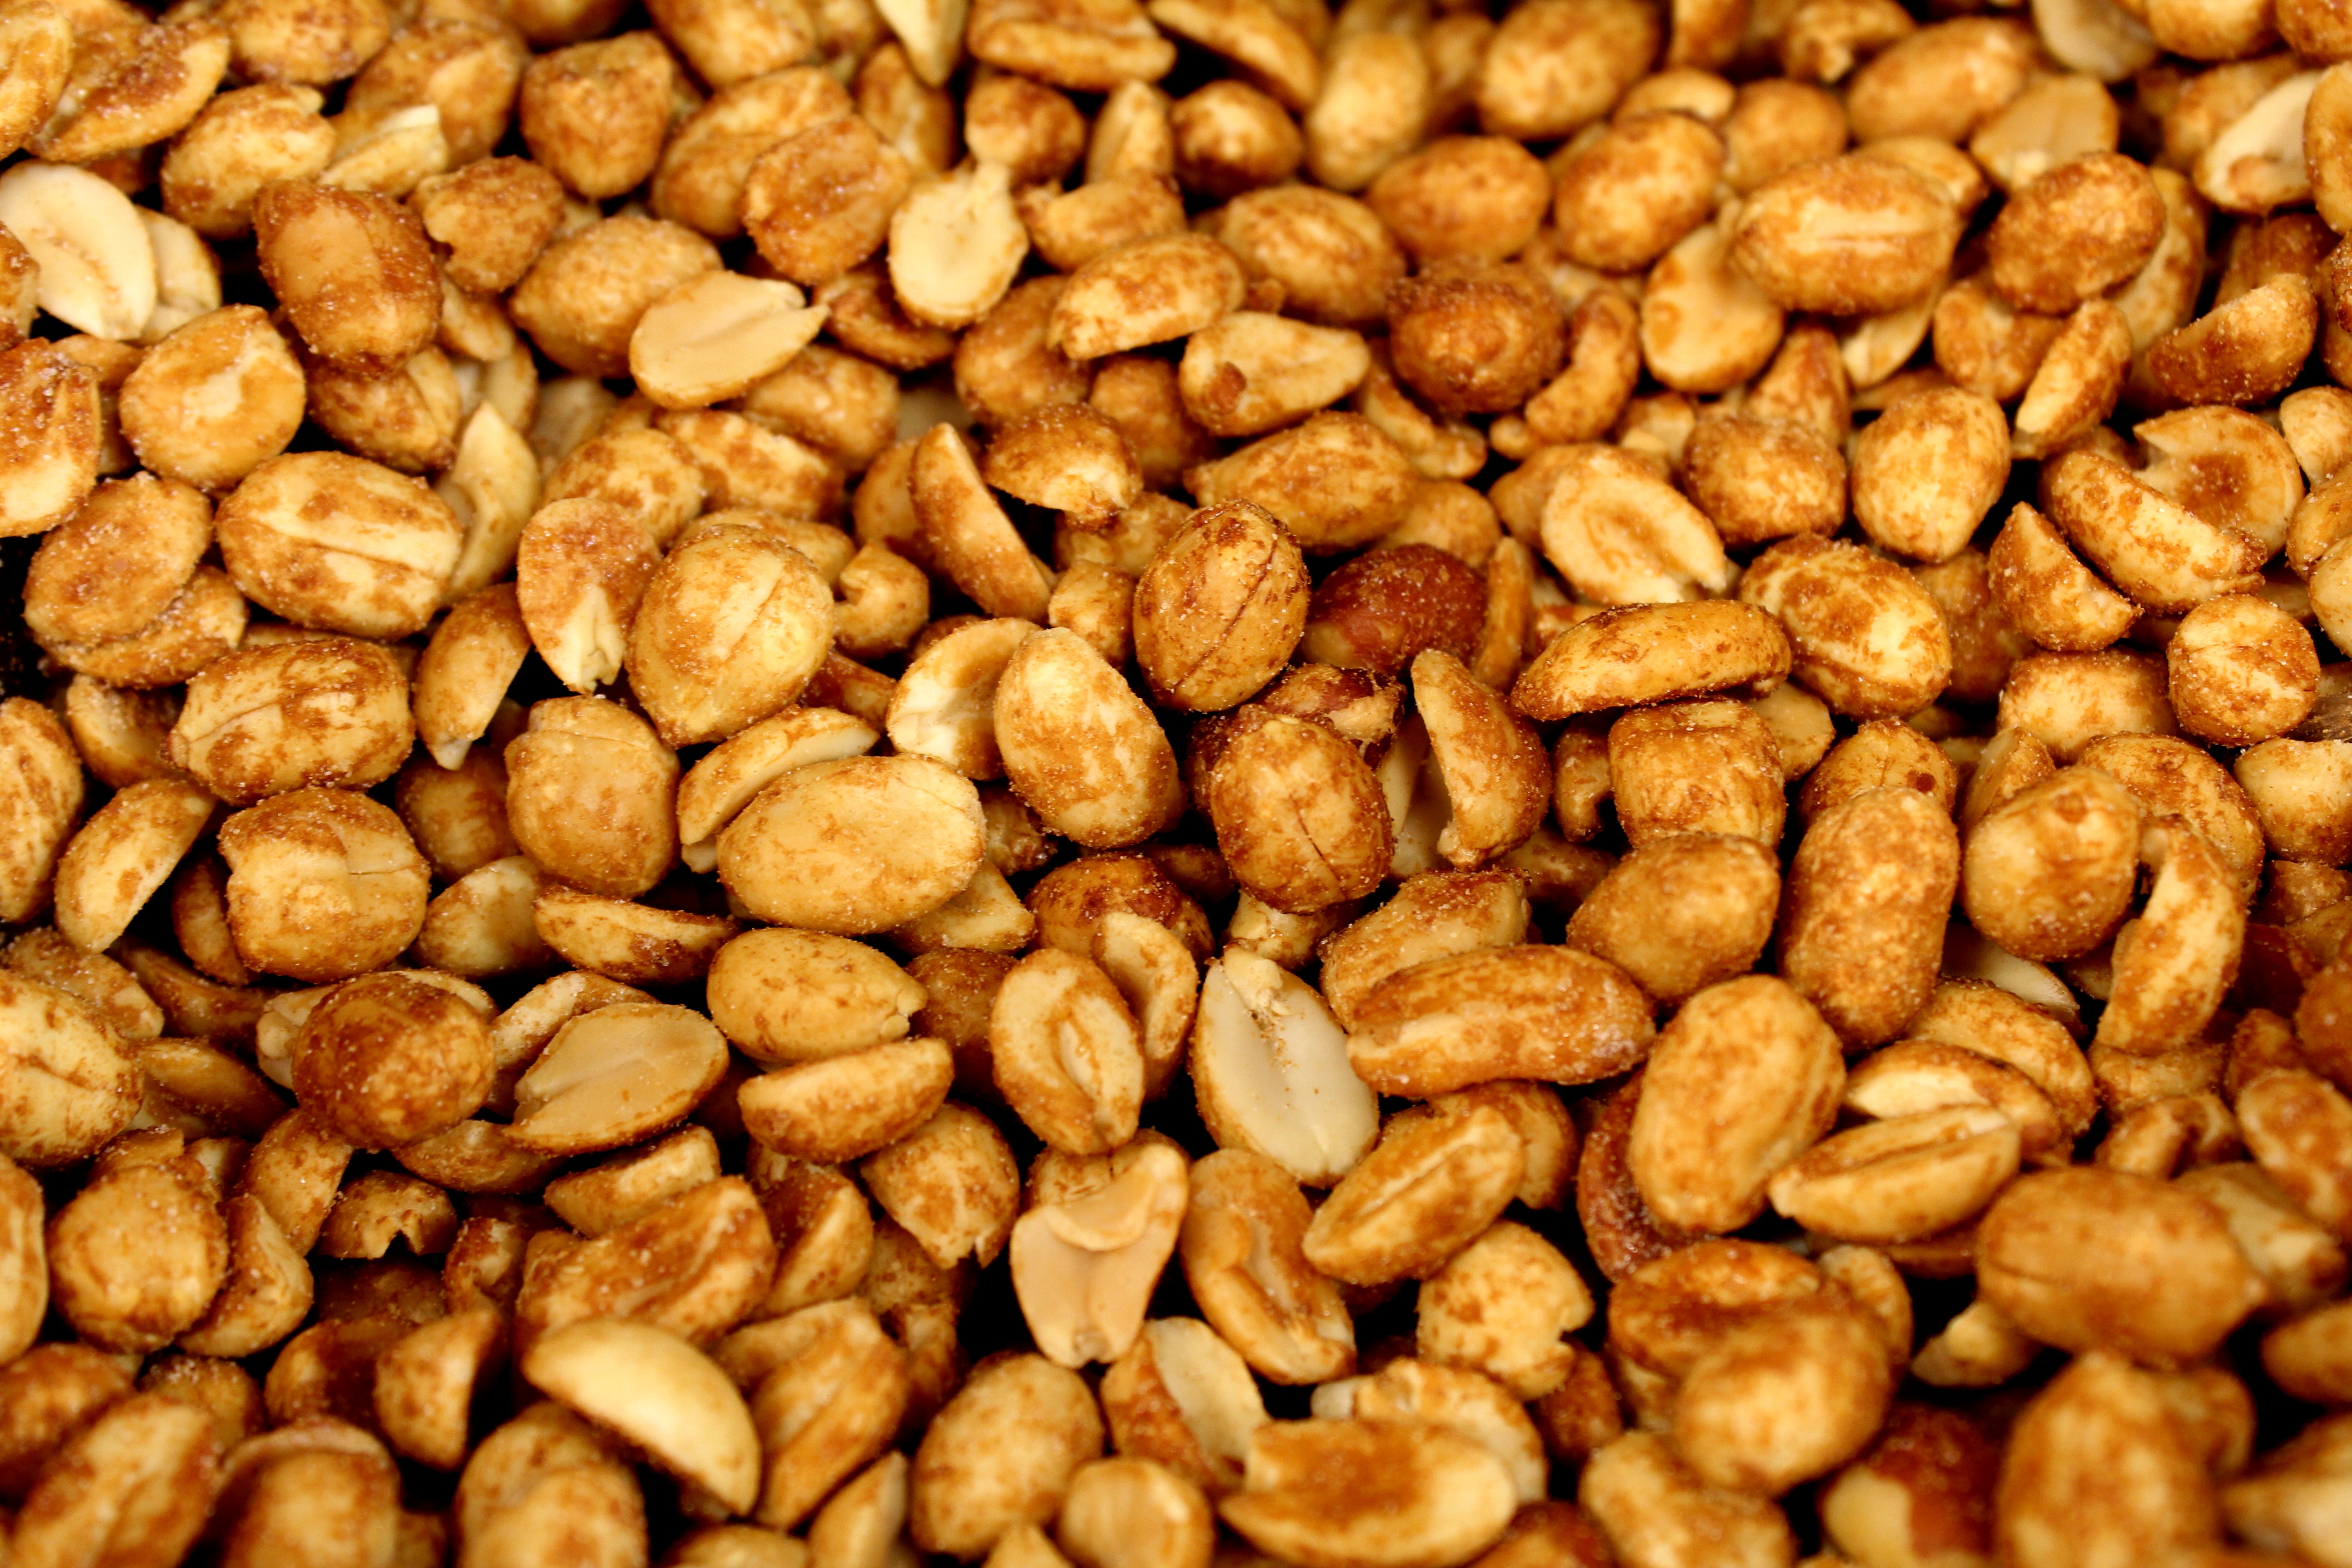
nature, plant, fruit, sweet, texture, ripe, meal, food, salad, green, cooking, produce, crop, natural, fresh, nut, banana, breakfast, healthy, snack, eat, homemade, broccoli, potato, strawberry, fresh fruit, nuts, eating, nutrition, vegetables, grapes, tasty, cucumber, tomatoes, vegan, vegetarian, fiber, beans, vitamins, cherry, simplicity, organic, peas, carrots, peanut, dieting, flowering plant, nutrient, eating healthy, organic food, mix fruit, tasteful, healthy snacks, vegitables, vegitarian, grass family, land plant, nuts seeds